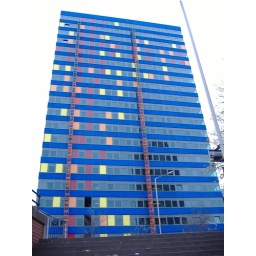
A nice blue building in Leicester.